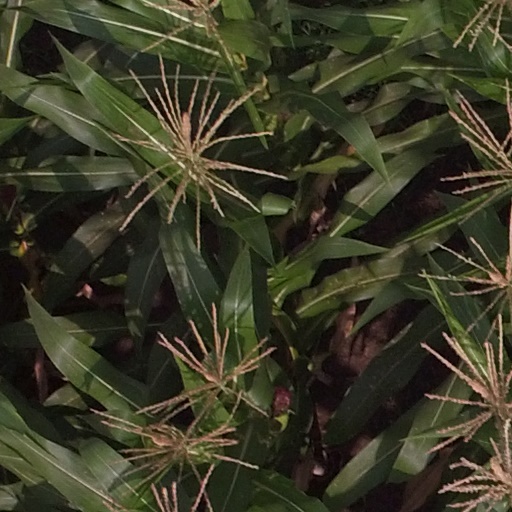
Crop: maize; corn